Sodium stearoyl lactylate

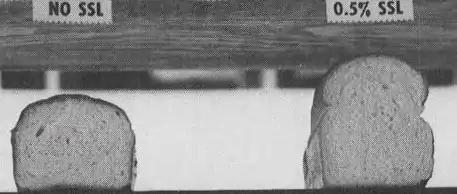
The effect of SSL on bread volume

Compared to calcium stearoyl-2-lactylate (CSL), SSL offers some advantages. First, SSL disperses and hydrates more readily in water than CSL. Therefore, SSL does not require pre-hydration. Second, SSL provides better crumb softening than CSL. SSL's crumb softening effect is noticeable up to 5–7 days after baking. Third, in rich bread formulations (e.g. pan bread and hamburger buns), SSL provides better dough strengthening than CSL. Use of SSL in these formulations will yield (nearly) perfect symmetry in the finished baked good. Because of these characteristics, SSL is currently used in more baking applications than CSL.